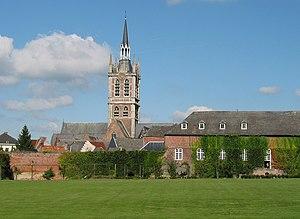
Enghien (Belgique), l'église St-Nicolas de Smyrne (XIV/XIXe siècle) vue depuis le parc du château.
Enghien est une ville francophone à facilités de Belgique située en Région wallonne dans la province de Hainaut. Enghien est une ville de la banlieue bruxelloise.
Le combat d'Enghien et Hal se déroule pendant la guerre des Paysans. Le 26 octobre 1798, une colonne républicaine française venue de Bruxelles reprend les villes d'Enghien et Hal aux paysans insurgés.
La province de Hainaut, couramment appelée le Hainaut, est une province de l'Ouest de la Belgique située en Région wallonne.